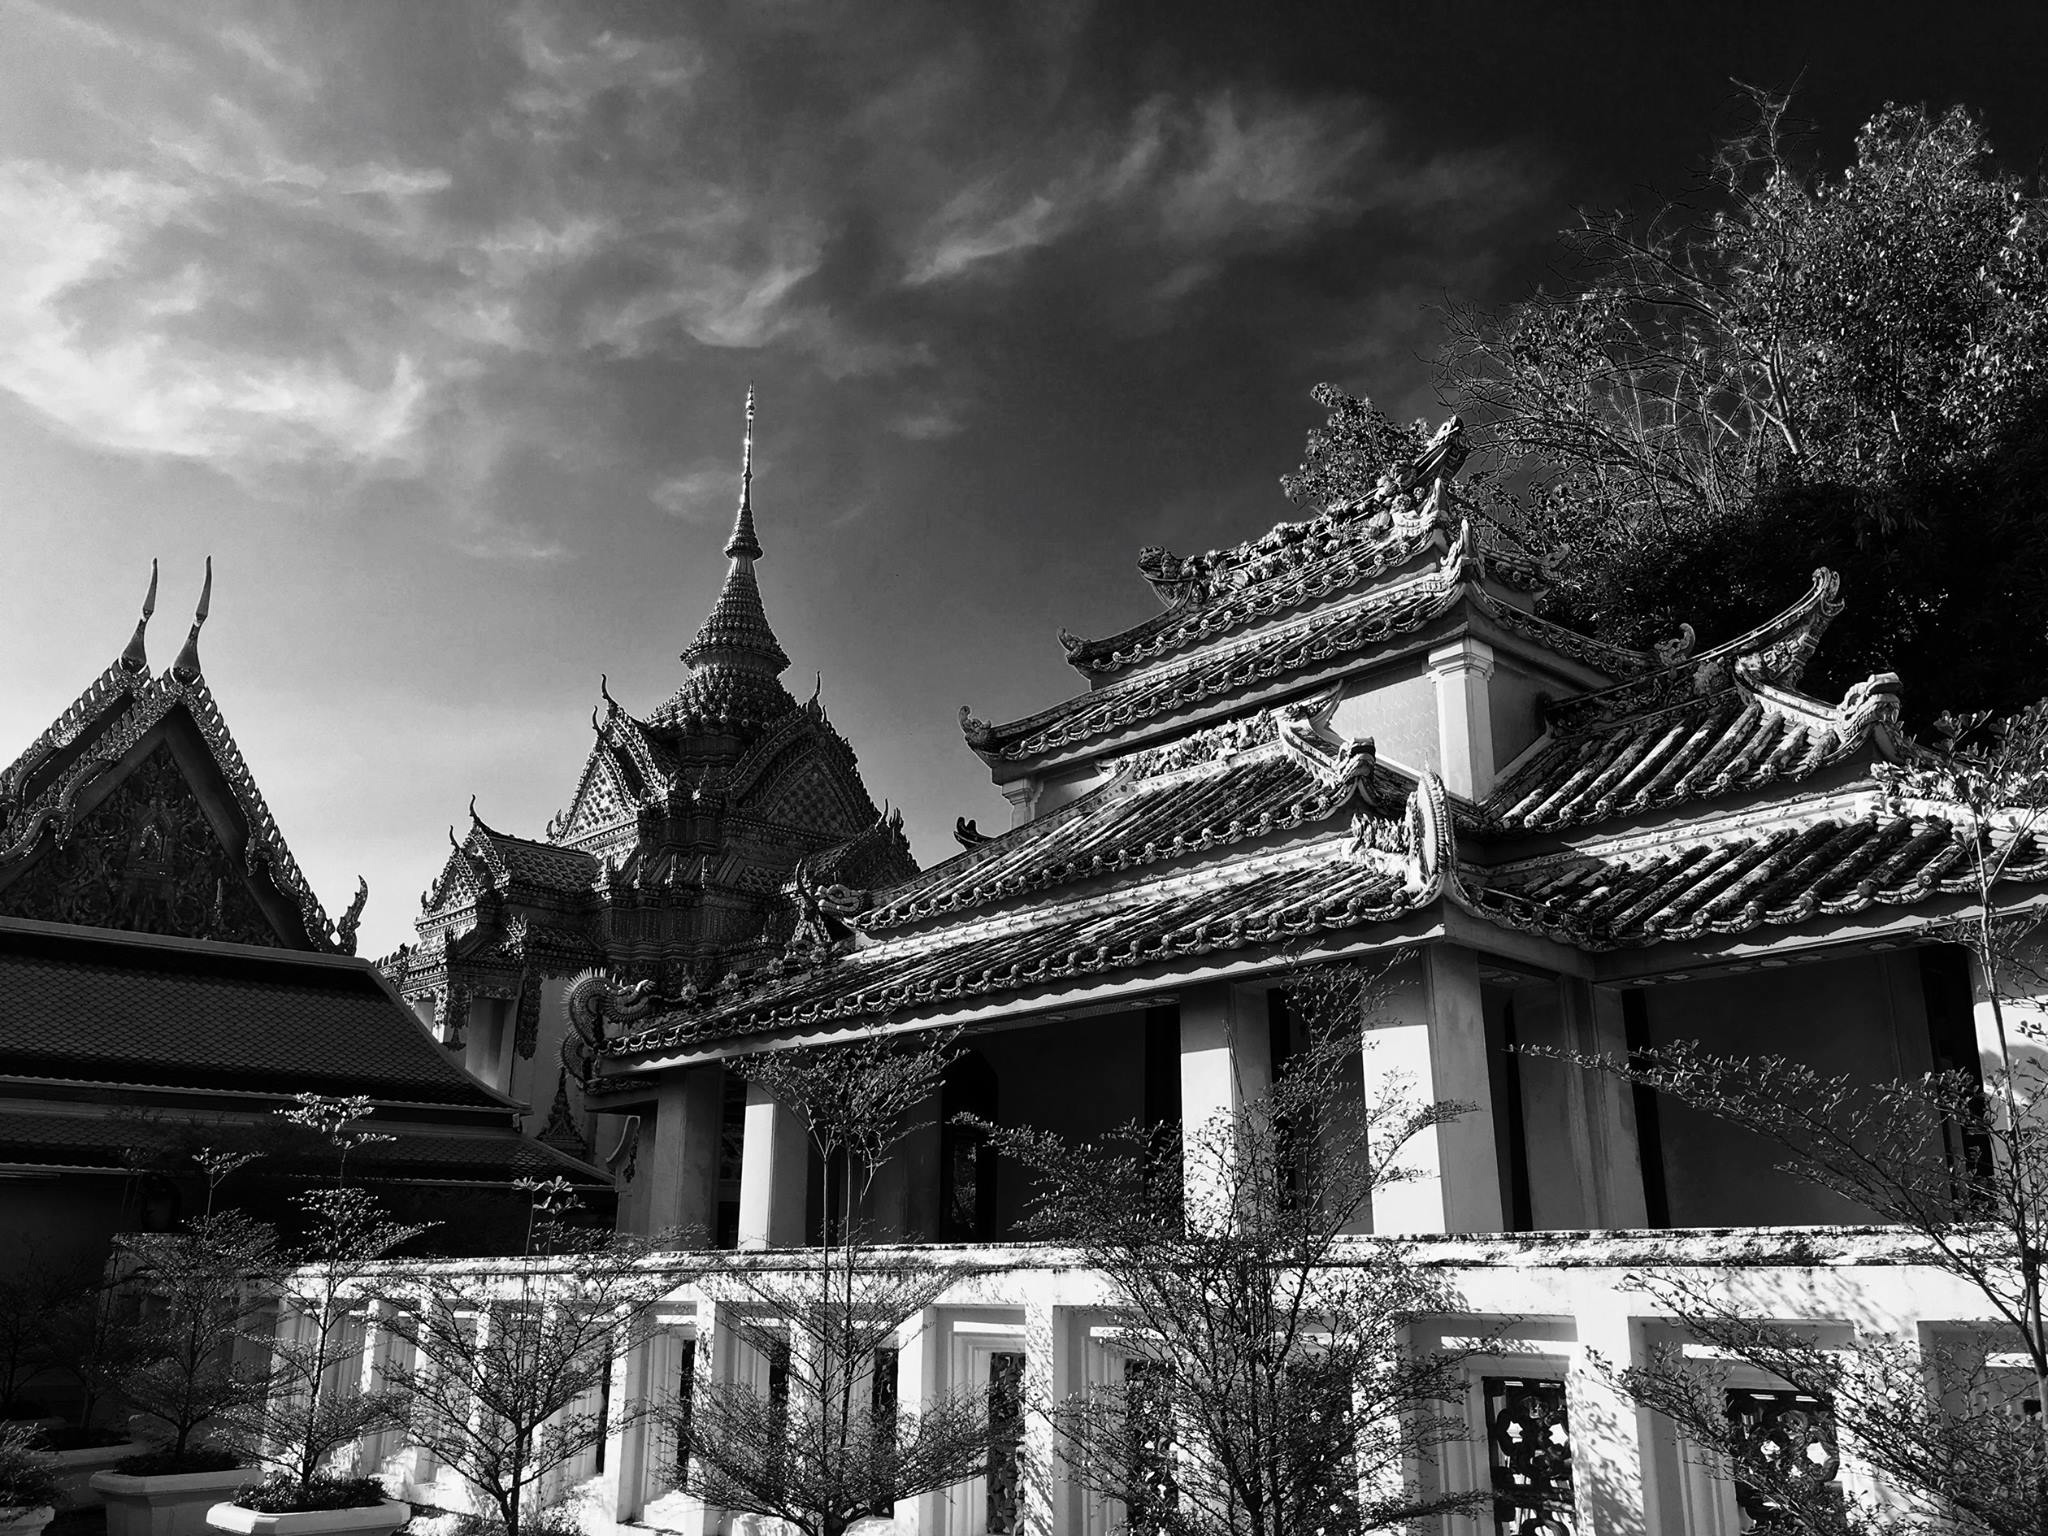
white, black and white, house, monochrome, monochrome photography, night, temple, place of worship